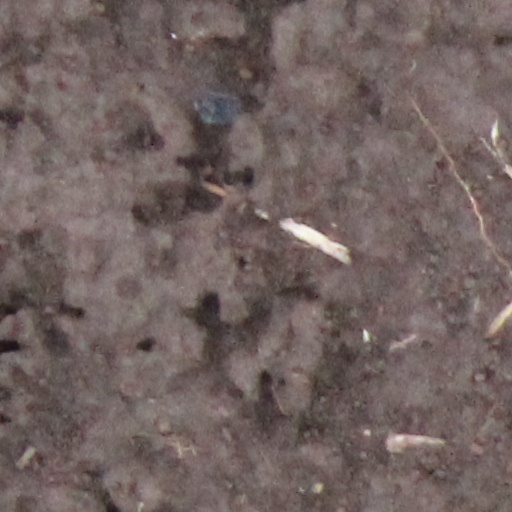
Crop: wheat